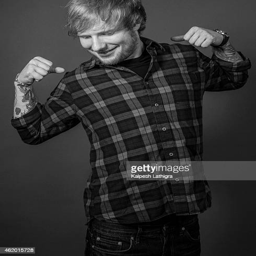
pop artist is photographed for newspaper